Tom Brookens

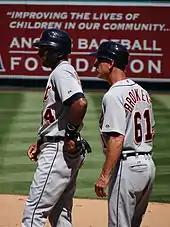
Austin Jackson and Brookens, 2012

On November 9, 2009, the Tigers hired Brookens as their new first base coach. The move reunited Brookens with Tigers manager Jim Leyland, who had managed Brookens in the minor leagues in the 1970s. In 2013, Brookens was moved across the diamond to serve as the Tigers third base coach; he was mentioned as a possible future manager of the club when Leyland retired, but former catcher Brad Ausmus was named Leyland's replacement.